List of Texas Rangers team records

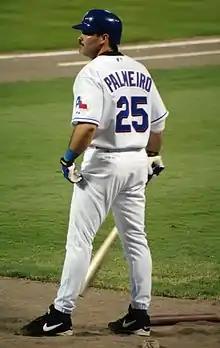
Rafael Palmeiro is the Rangers' career leader in walks (805).

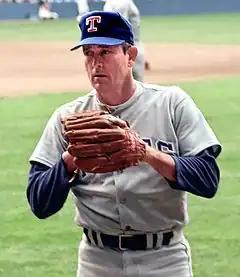
Nolan Ryan is the Rangers' career leader in batting average against (.197).

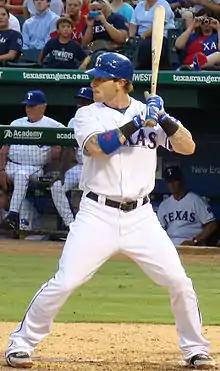
Josh Hamilton set the single-season batting average record (.359) in 2010.

These are records of players with the best performance in distinct statistical categories during a single season.